Deroceras reticulatum

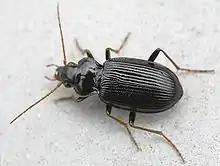
"Nebria brevicollis", and numerous other kinds of carabid beetles, feed on this slug species

The bacterium "Moraxella osloensis" is a mutualistic symbiont of the slug-parasitic nematode "Phasmarhabditis hermaphrodita". In nature, "Phasmarhabditis hermaphrodita" vectors "Moraxella osloensis" into the shell cavity of the slug host "Deroceras reticulatum" in which the bacteria multiply and kill the slug.